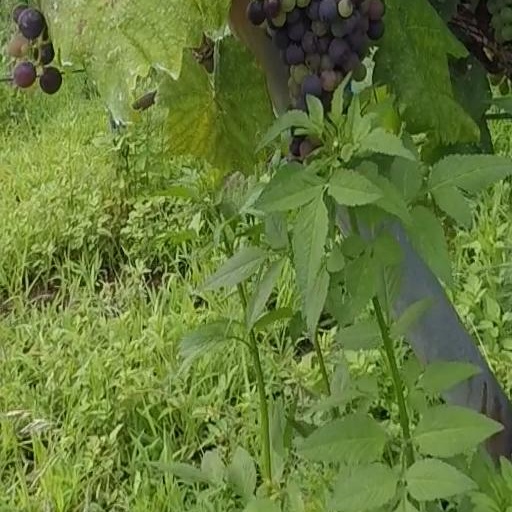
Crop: grape